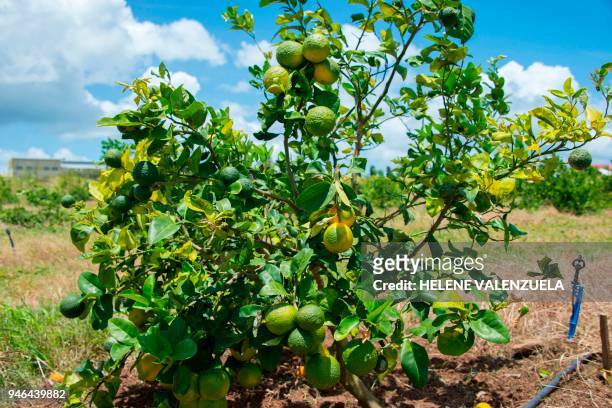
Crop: unknown
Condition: citrus_greening_disease